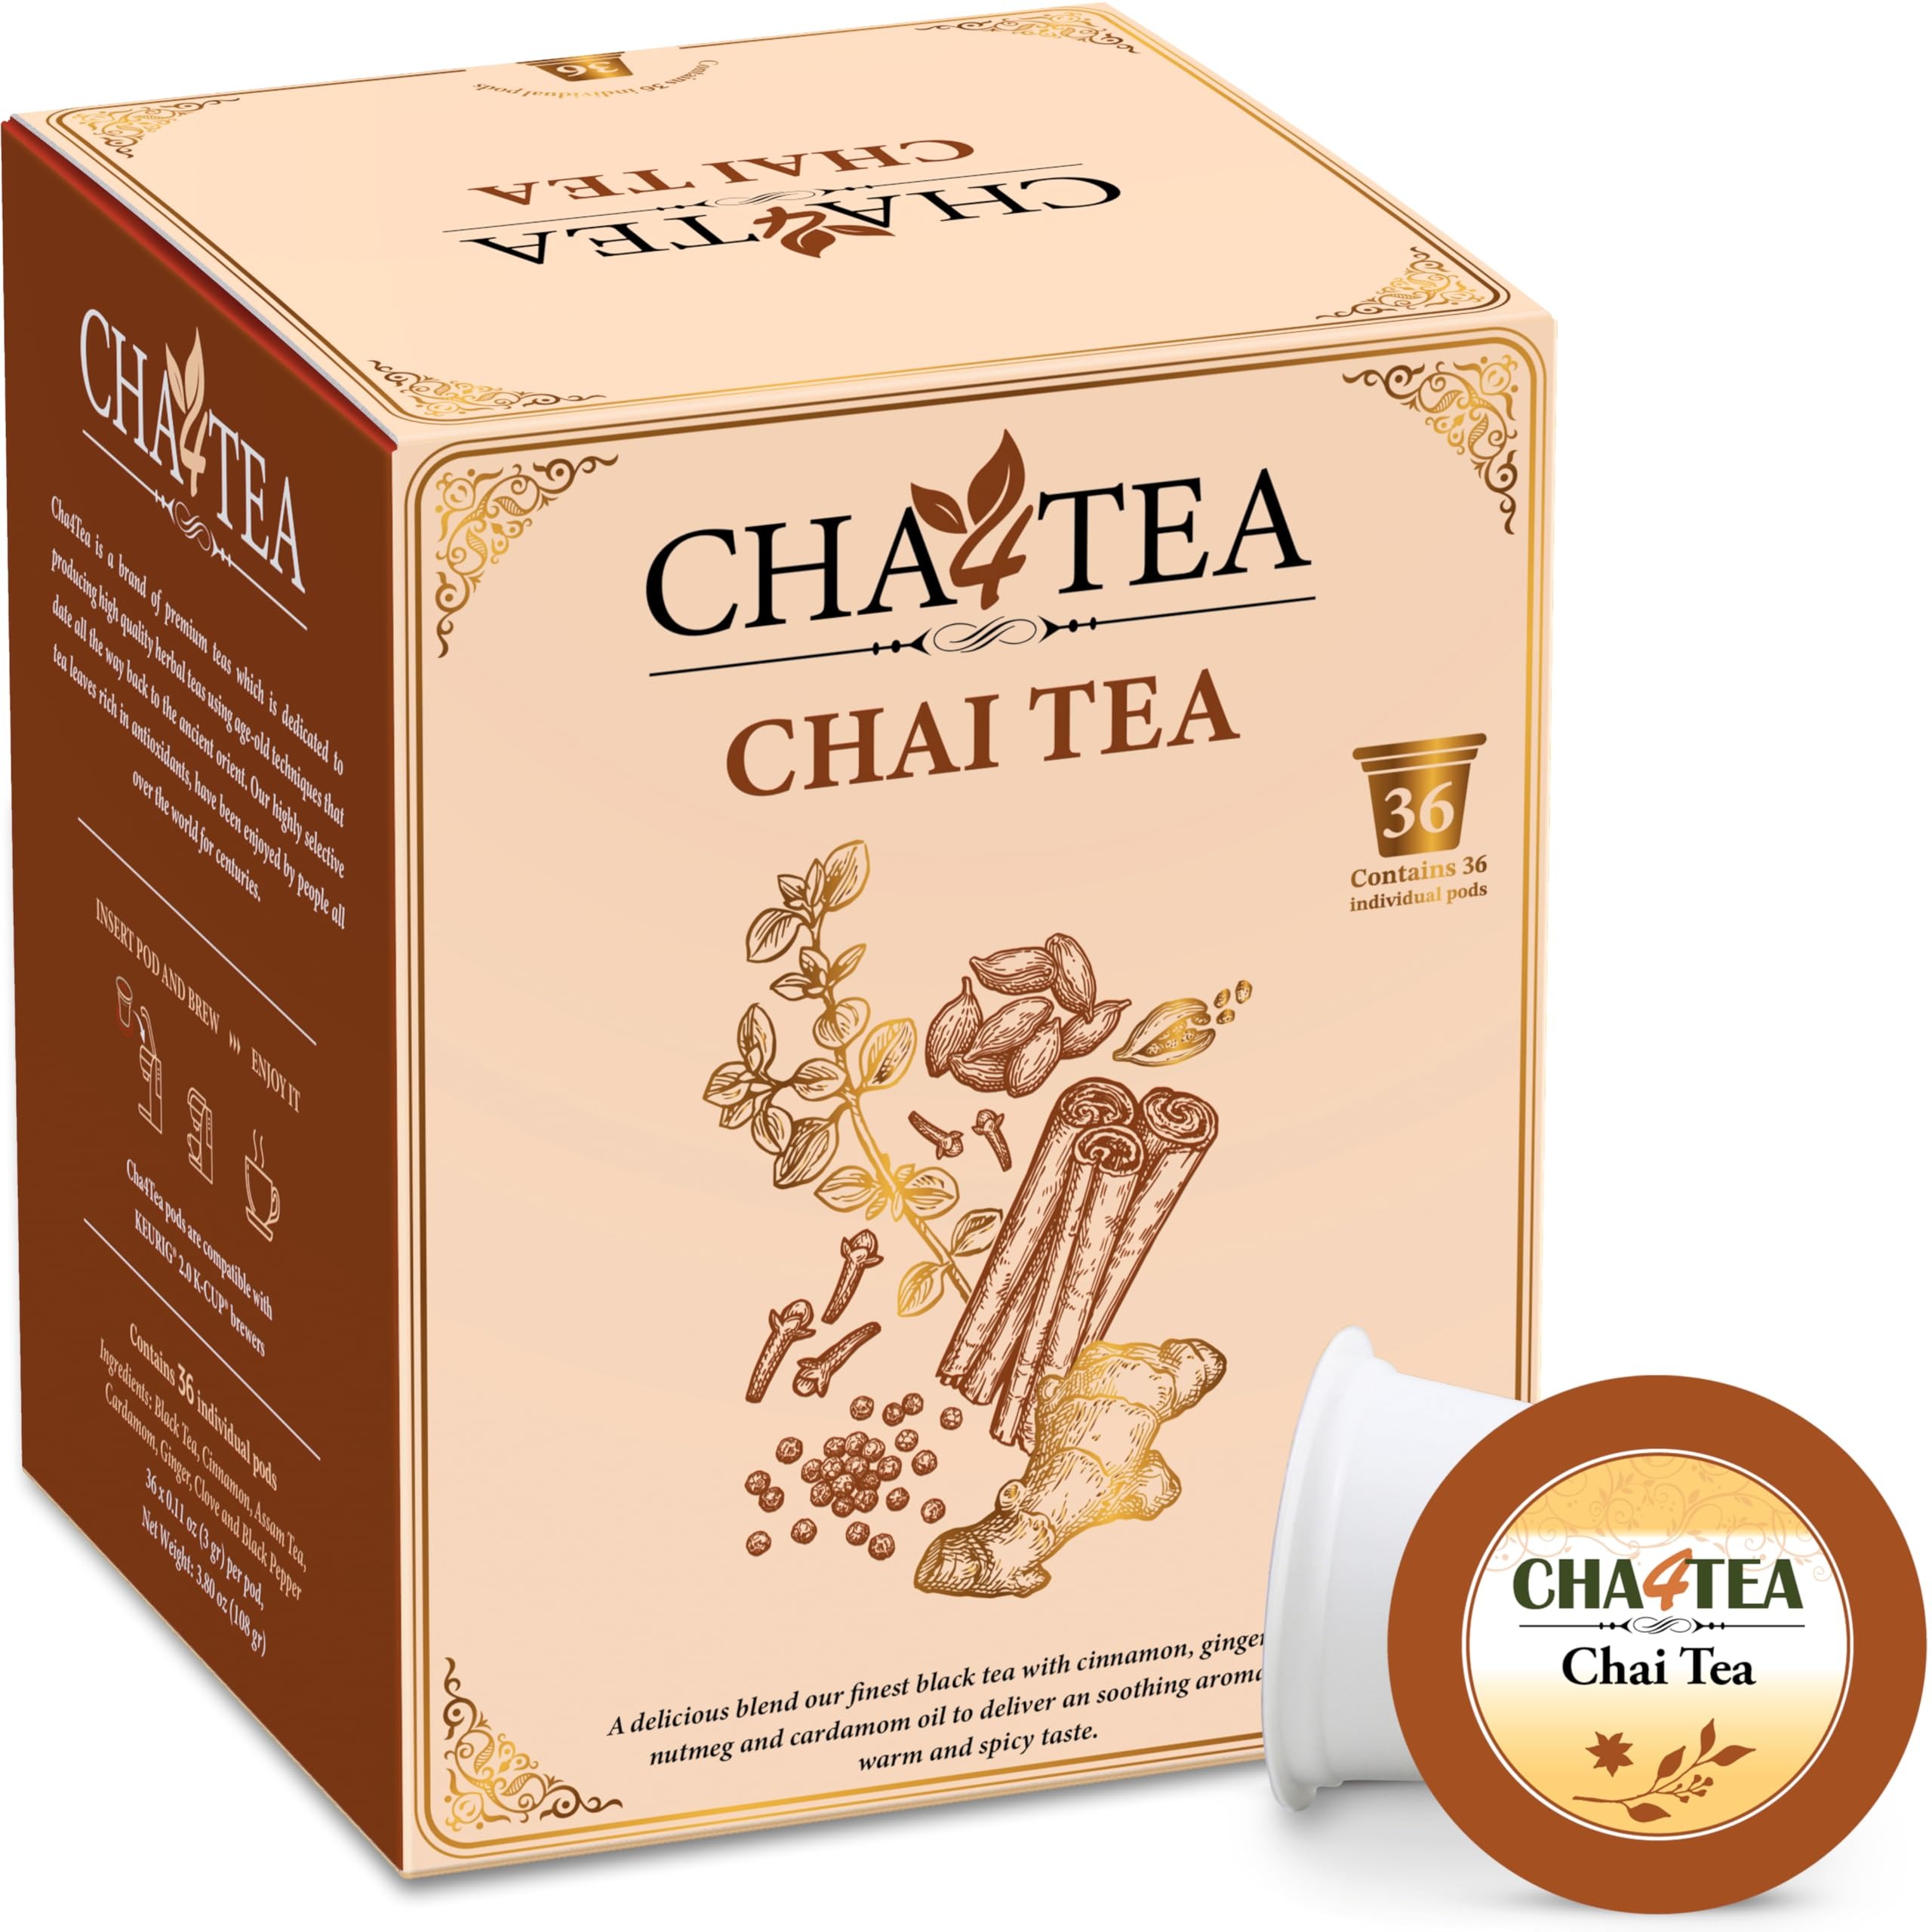
Item Name: Cha4TEA 36-Count Chai Black Tea Pods for Keurig K-Cup Brewers
Bullet Point 1: Contains 36 single serving Pods Compatible with Keurig K-Cup Brewers
Bullet Point 2: Aromatic Indulgence: Fill your home with the inviting aroma of our spicy chai blend. Perfectly balanced, strong spice flavor
Bullet Point 3: Premium Quality: Crafted with high-quality, sustainably sourced herbs, our chai tea delivers exceptional value.
Bullet Point 4: Seasonal Favorite: Embrace winter with a tea designed to warm you up. Its robust, natural flavor makes it a must-have
Bullet Point 5: Ingredients: black tea leaves, cinnamon, cardamom, cloves, and black pepper
Product Description: Cha4TEA 36-Count Chai Black Tea Pods for Keurig K-Cup Brewers
Value: 36.0
Unit: Count

Price: 36.9